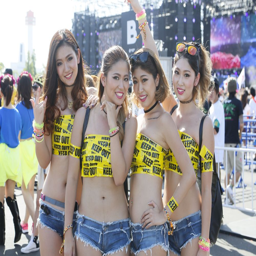
snaps from the famous music festival